Fonab Castle

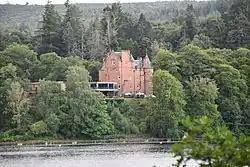
The castle in 2021, viewed from the eastern banks of the River Tummel

Fonab Castle, also known as Port-na-Craig House, is located in Pitlochry, Perth and Kinross, Scotland.